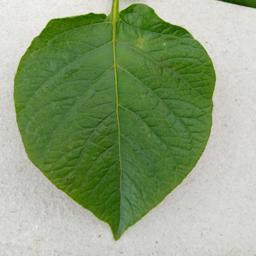
Etiqueta: Sana